Lady Caroline Lamb

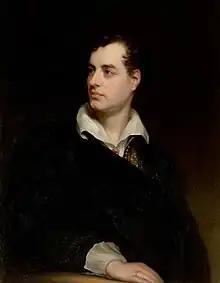
"Portrait of Lord Byron" in 1814, by Thomas Phillips

As a small child, Lamb was considered delicate and for her health spent much time in the country. She travelled with her mother and other family to Italy, where she recovered from an illness caused by worms that nearly ended her life. After returning with her mother to England, she rejoined a lively group of children who lived at Devonshire House and Roehampton, her cousins, the children of William Cavendish, 5th Duke of Devonshire: by his first marriage, to Lady Georgiana Spencer, three children, Lady Georgiana ("Little G"), Lady Harriet Cavendish ("Hary-o"), and Lord Hartington ("Hart", later the 6th Duke of Devonshire); and by his mistress and second wife, Lady Elizabeth Foster, two children, Augustus Clifford and Caroline St Jules, later wife of George Lamb. During childhood, she became particularly close to Lady Harriet, who was only three months older than her. Her behaviour reportedly grew increasingly troublesome to her family, and she experimented with sedatives like laudanum and had a special governess to control her.